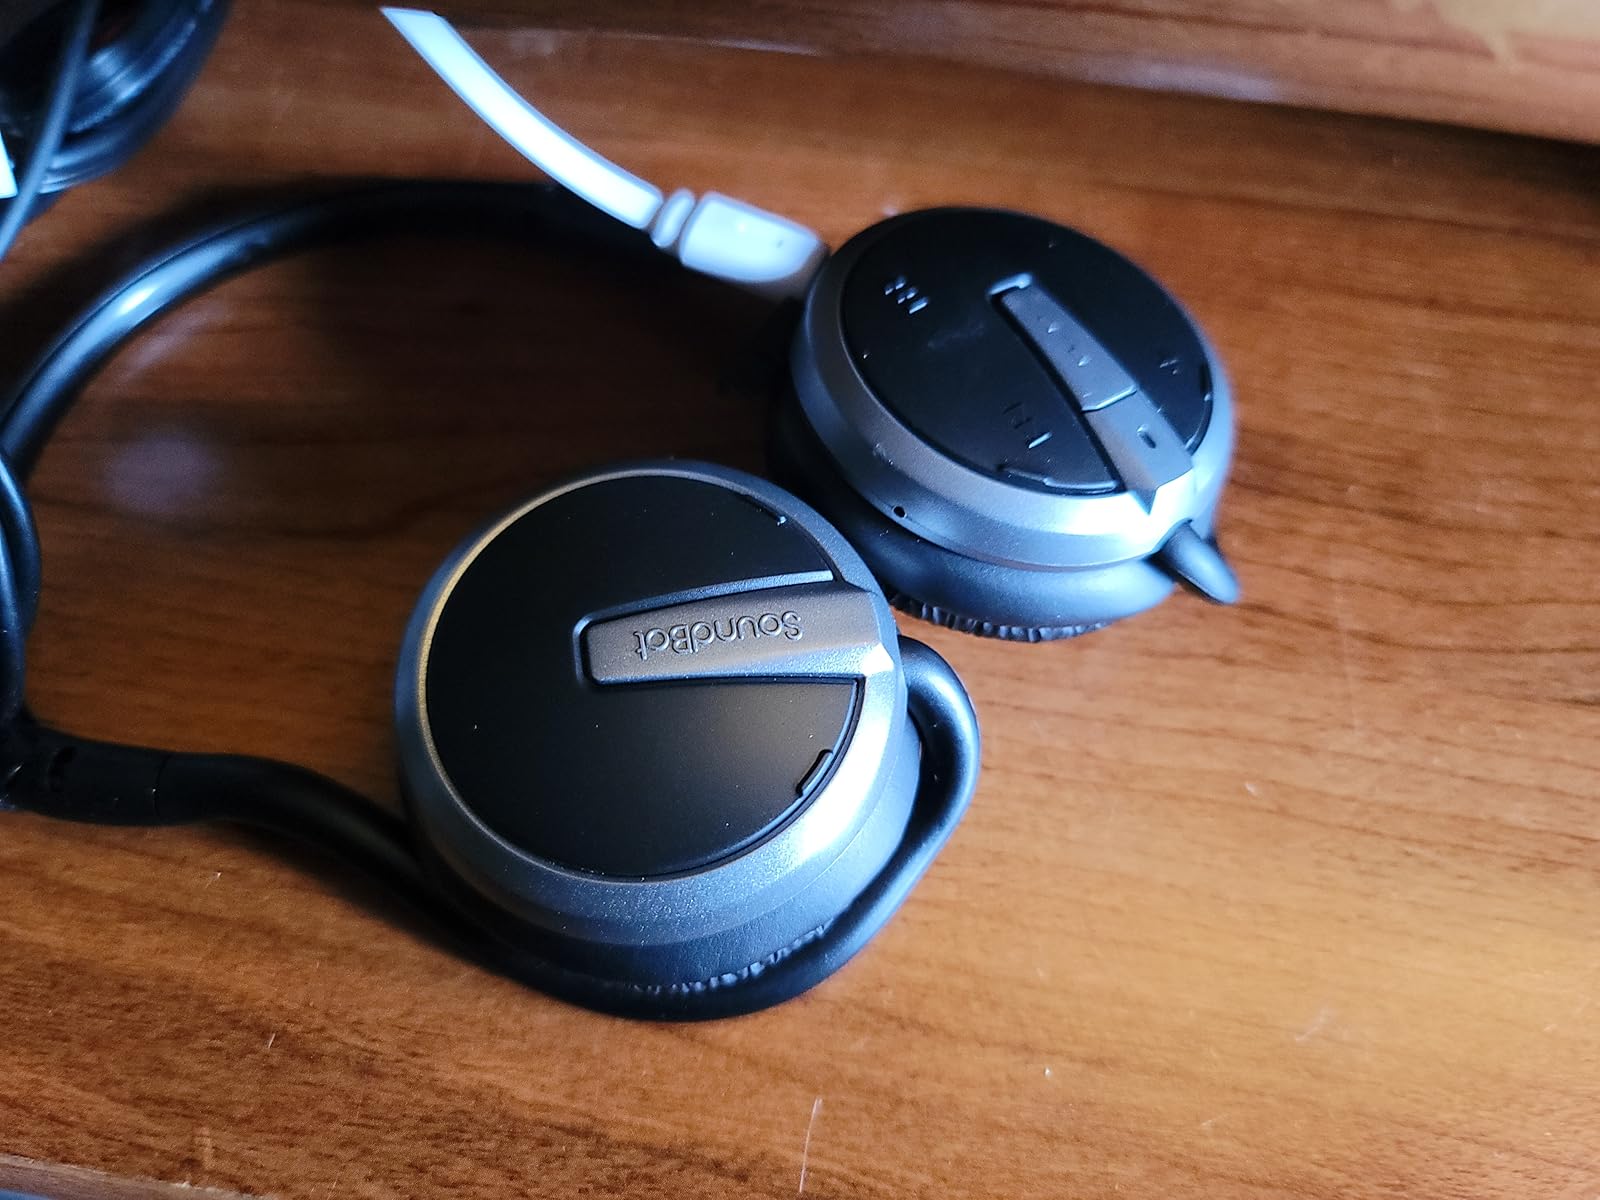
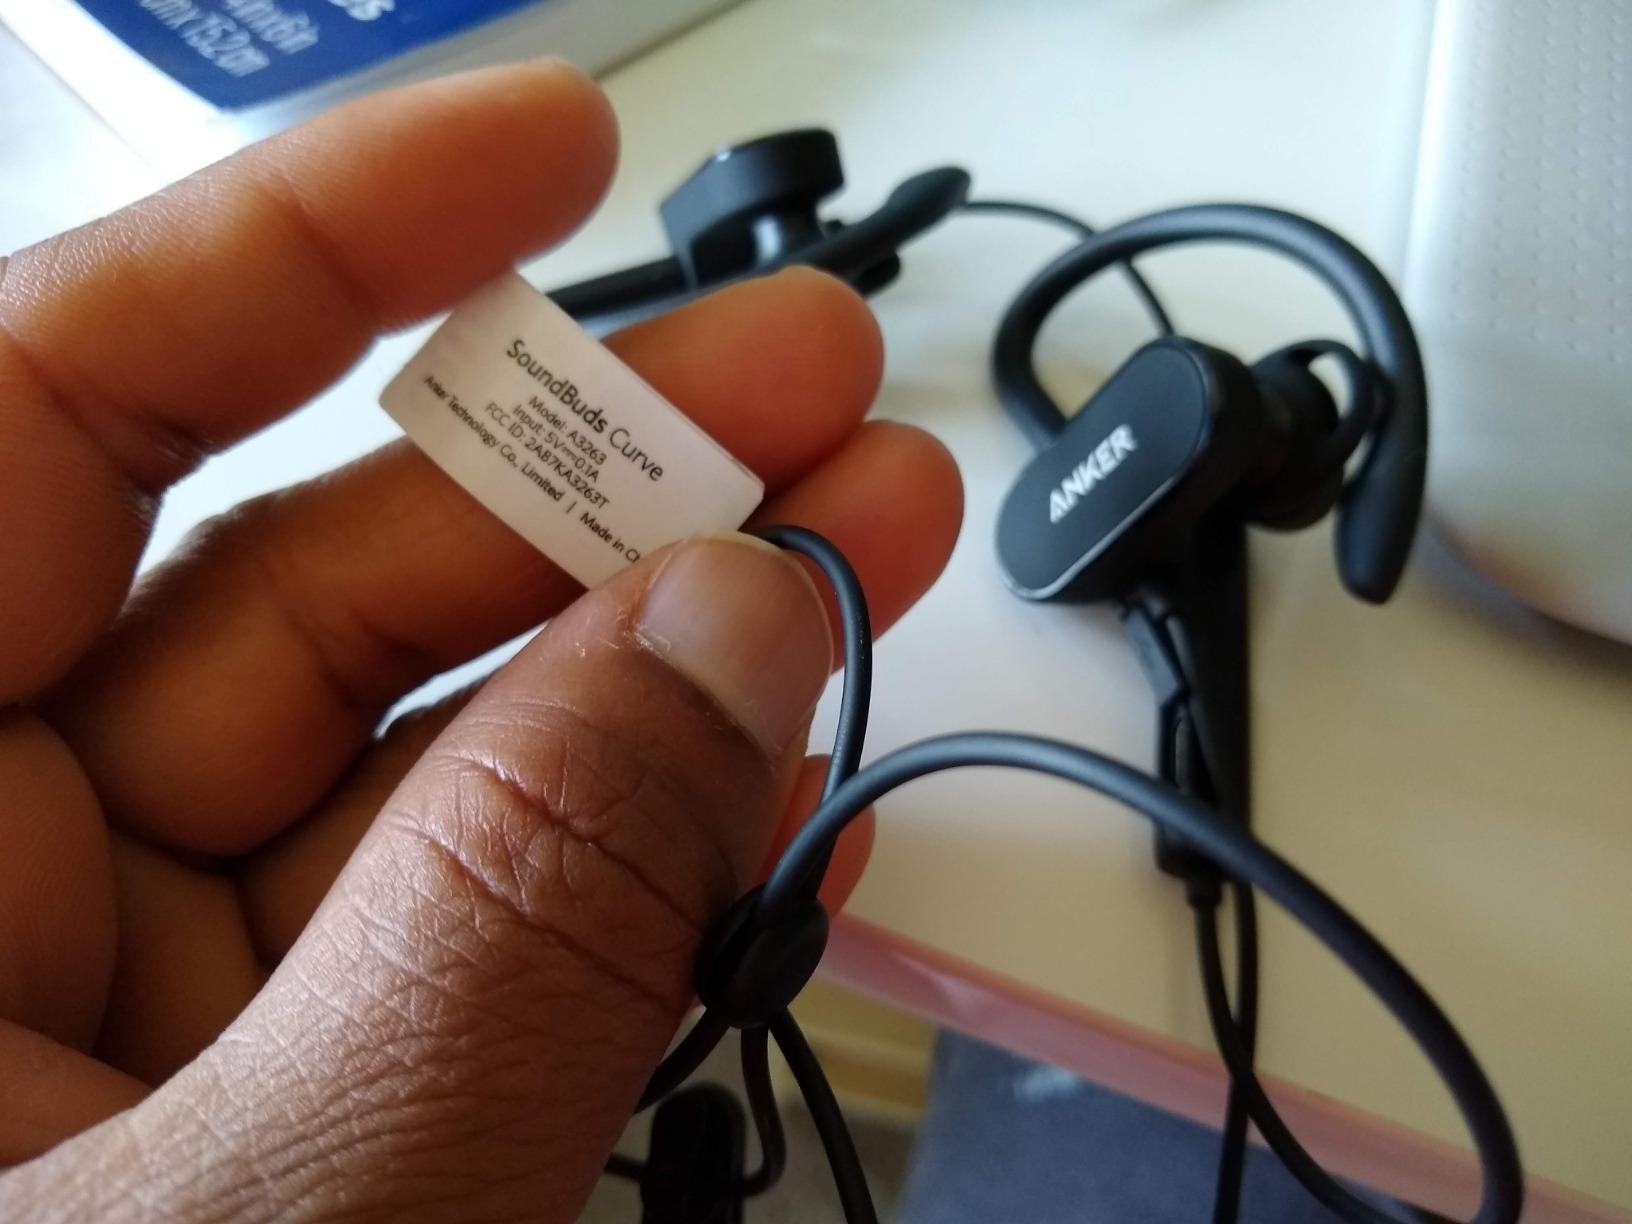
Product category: headphones
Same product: no